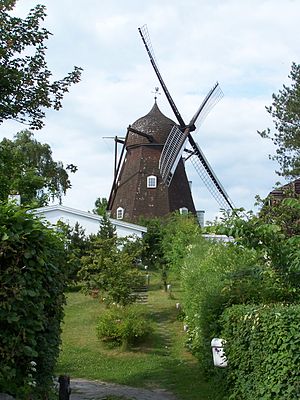
Tibberup (Helsingør)
Tibberup mølle
Tibberup mølle
Tibberup er en tidligere landsby i Tikøb kommune, nu en bydel i Espergærde.